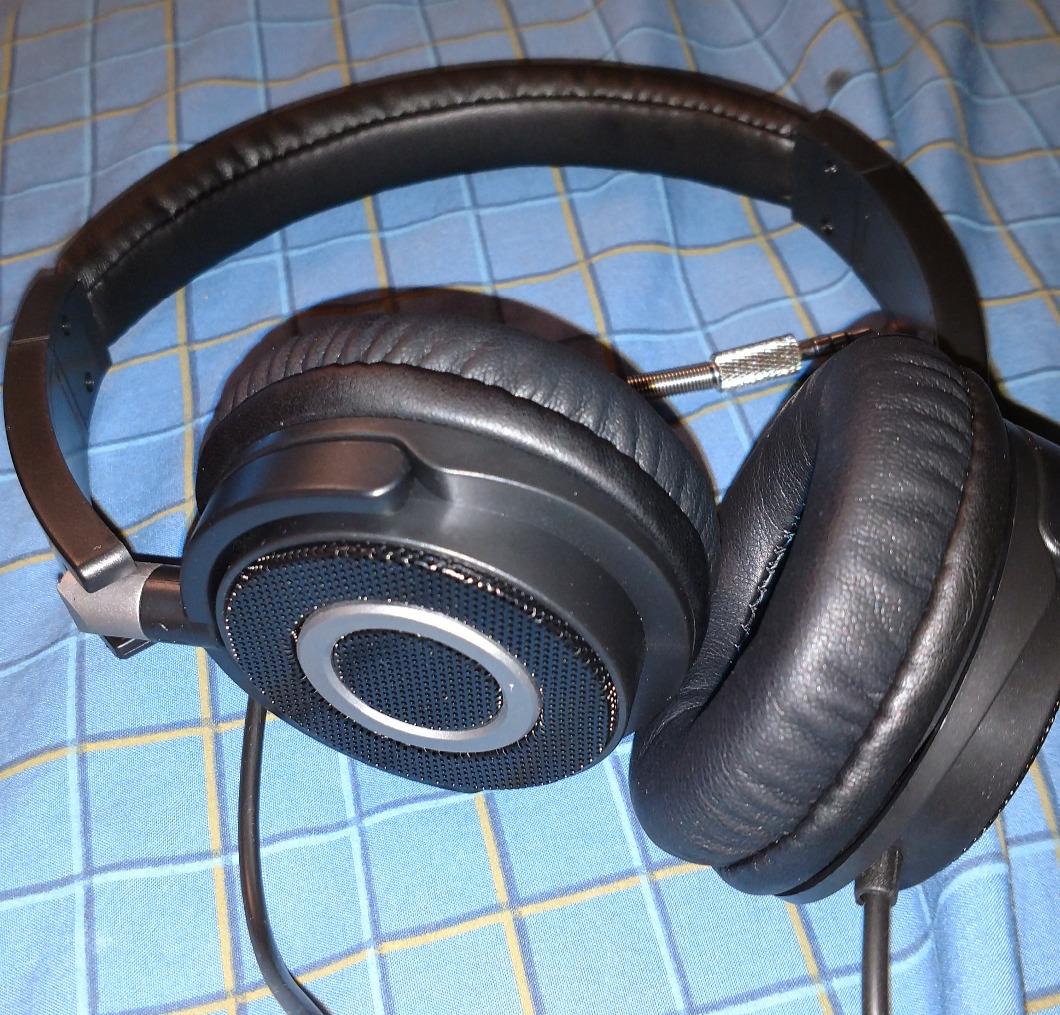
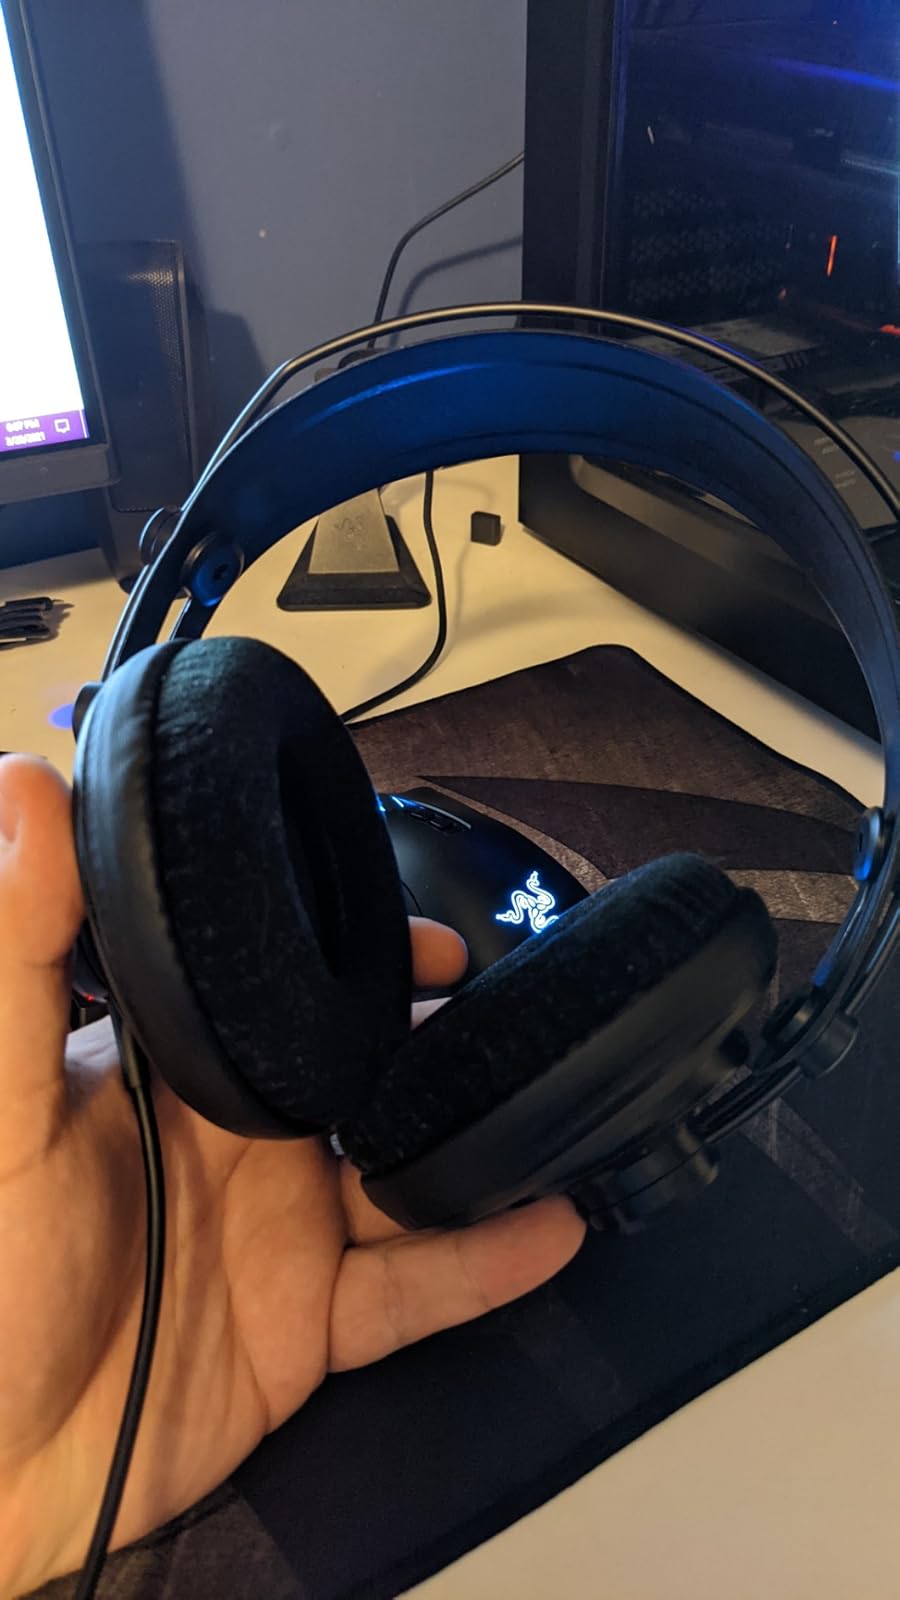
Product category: headphones
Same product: no